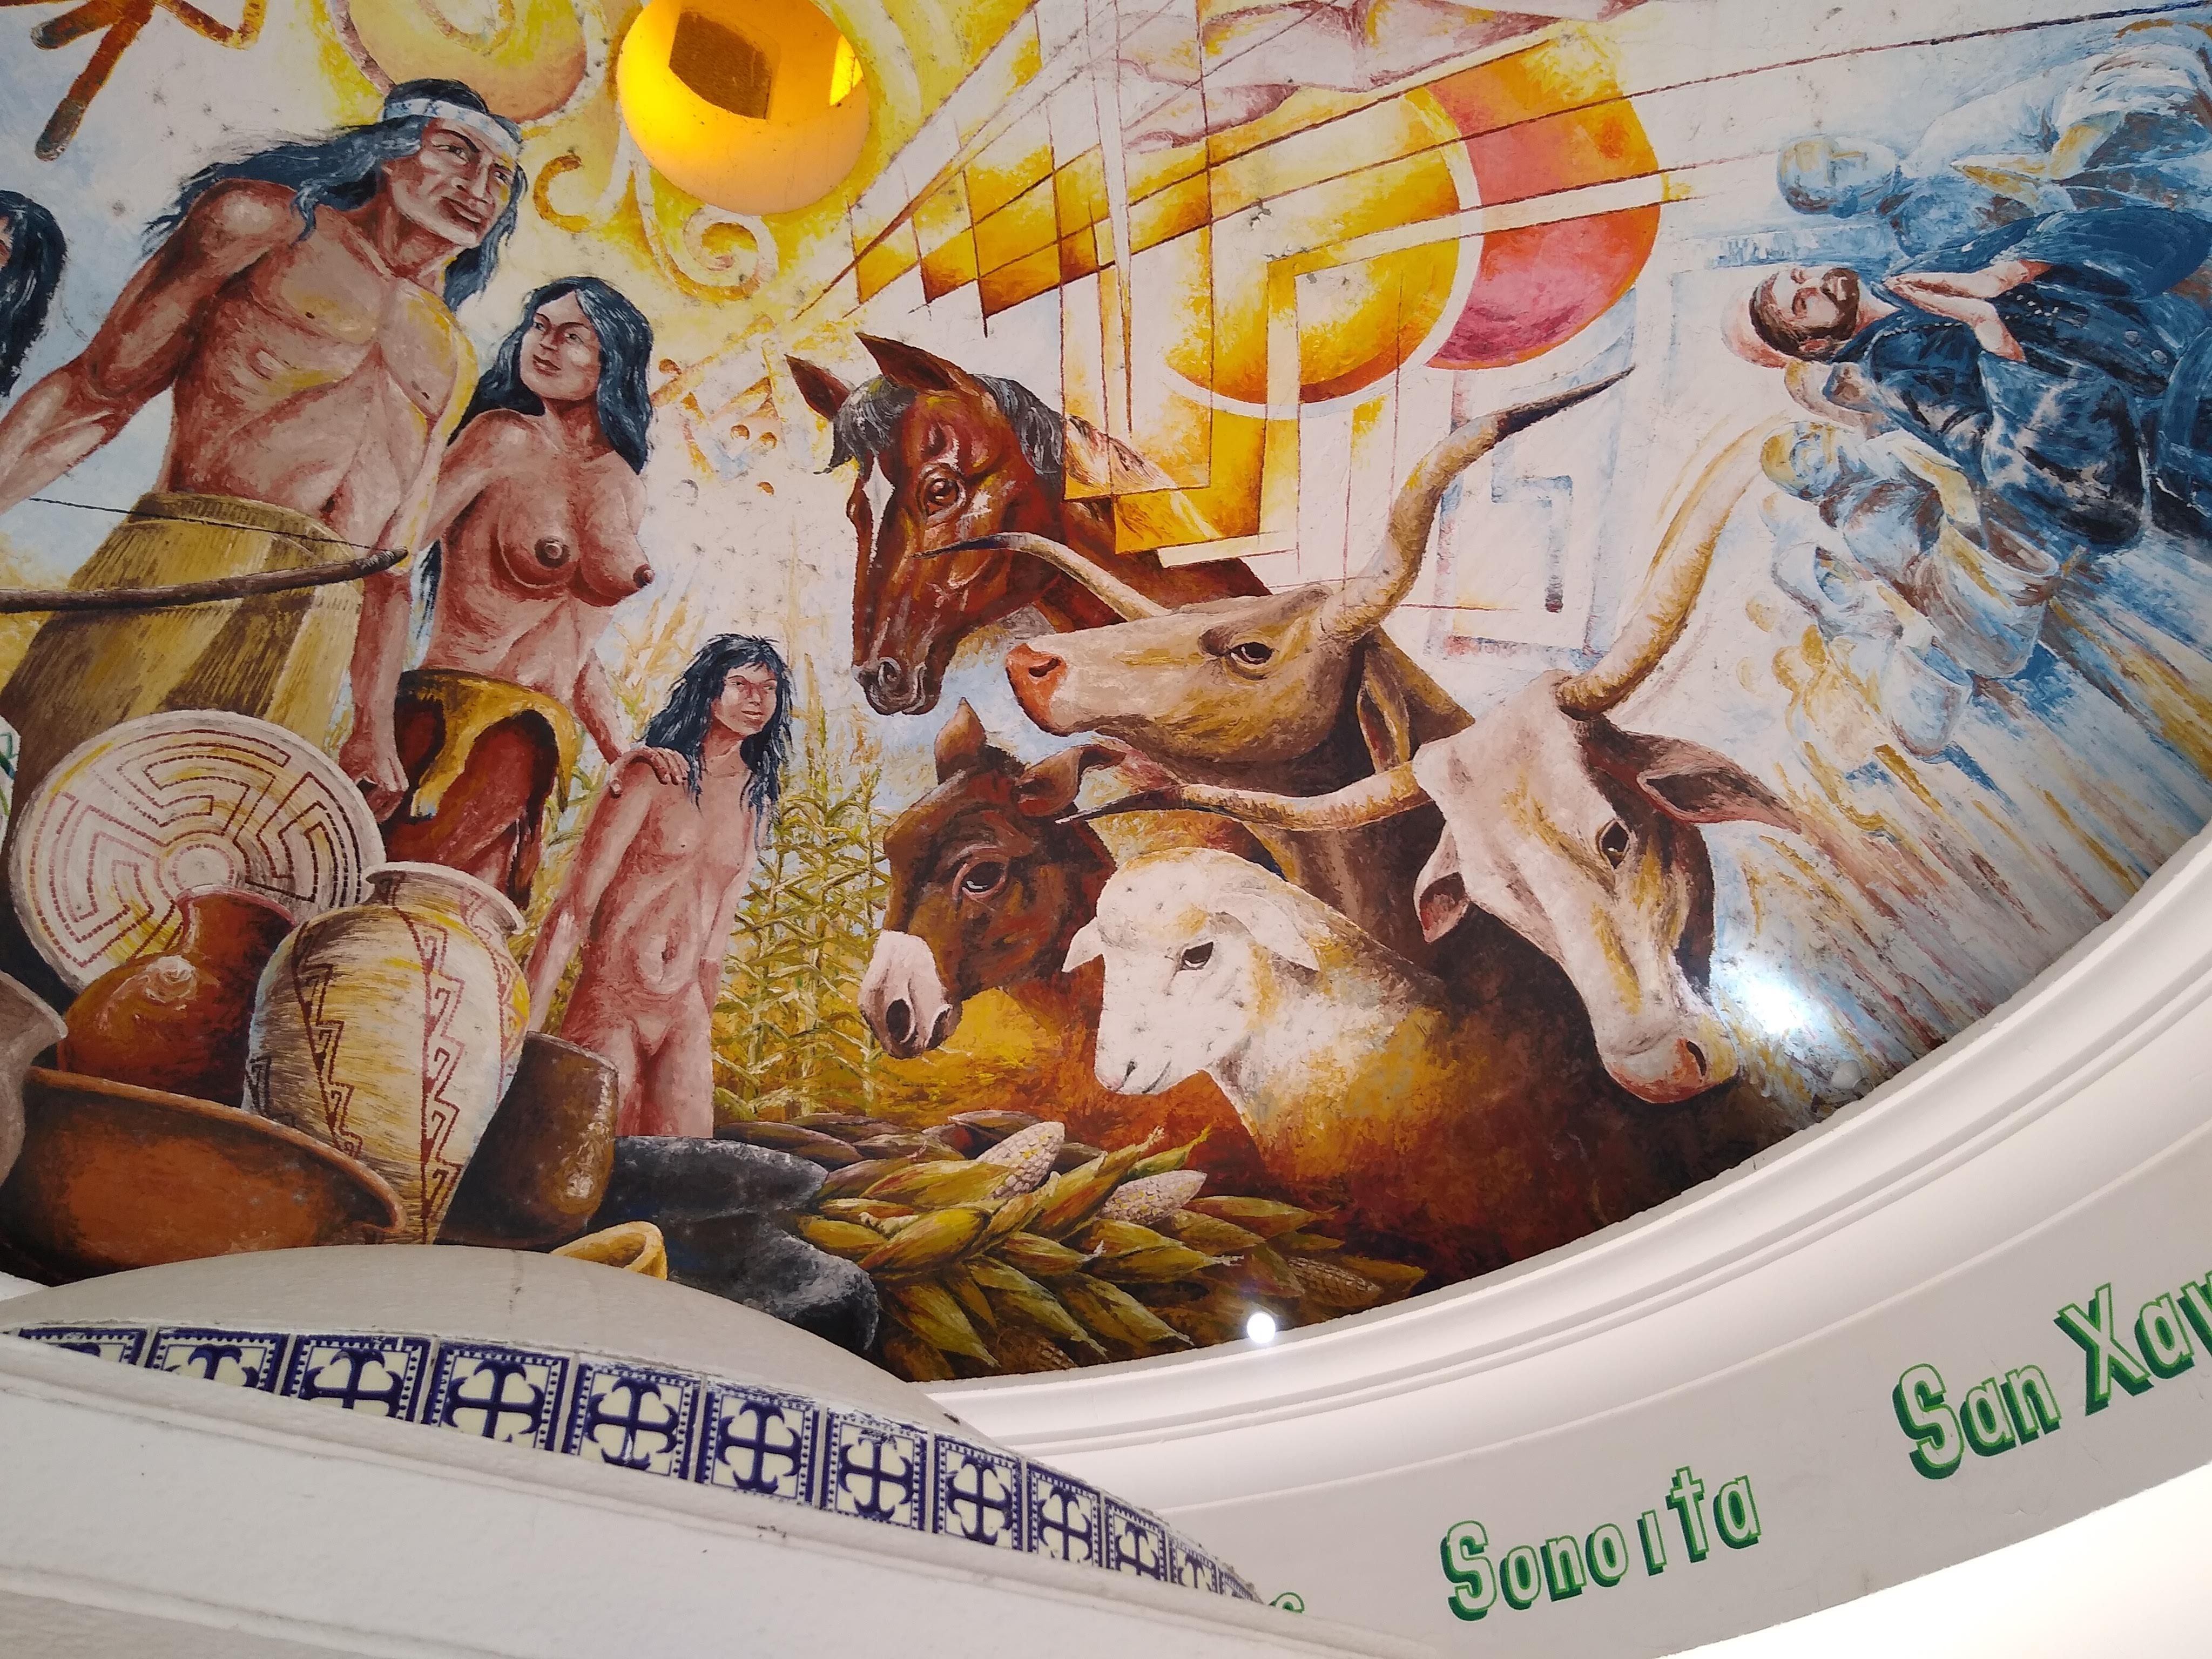
sonora, mexico, mural, art, illustration, painting, poster, visual arts, fictional character, artwork, graphics